Spain–United States relations

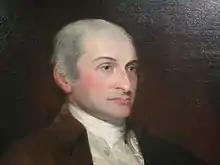
John Jay served as minister to Spain, and was Secretary of Foreign Affairs from 1784 to 1789

Spain declared war on Great Britain as an ally of the Kingdom of France, and provided supplies and munitions to the Continental Army. However Spain was not an ally of the Patriots. It was reluctant to recognize the independence of the United States, because it distrusted revolutionaries. Historian Thomas A. Bailey says of Spain: